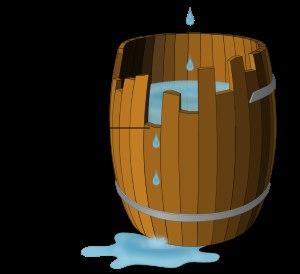
La loi du minimum, ou loi des facteurs limitants, est l'un des principes les plus importants de l'agronomie pratique.